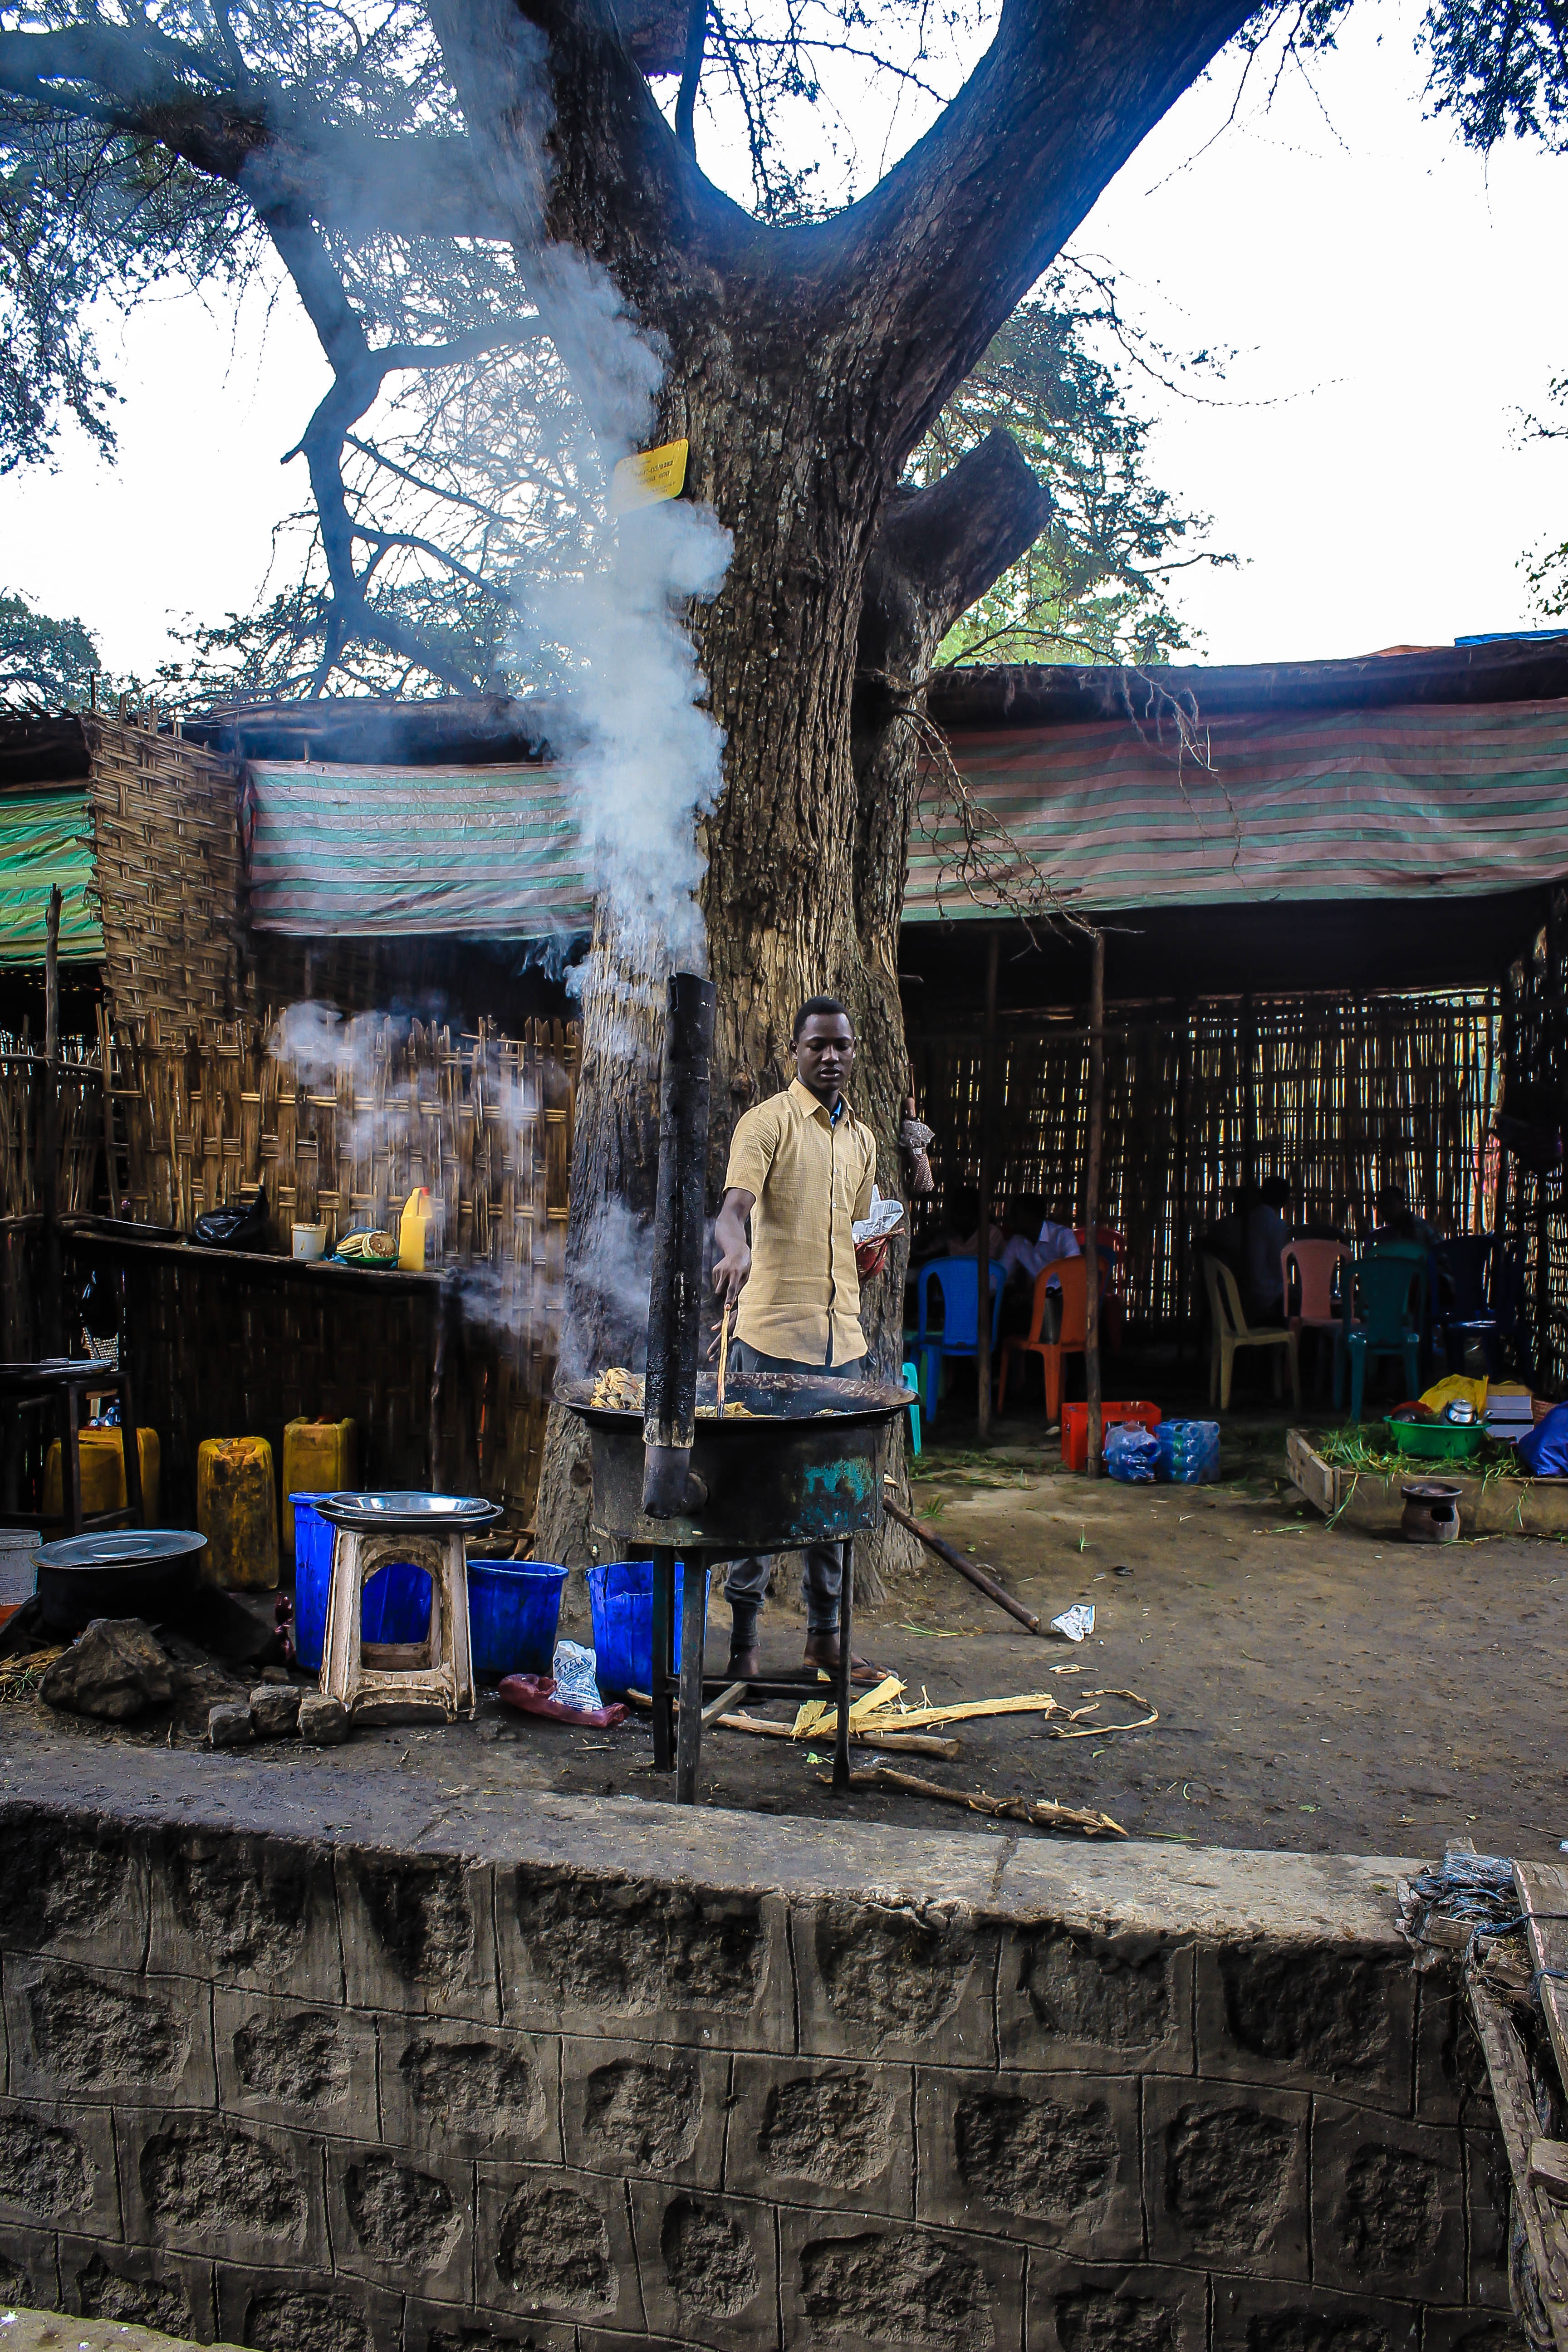
tree, road, street, town, city, travel, village, infrastructure, neighbourhood, urban area, human settlement